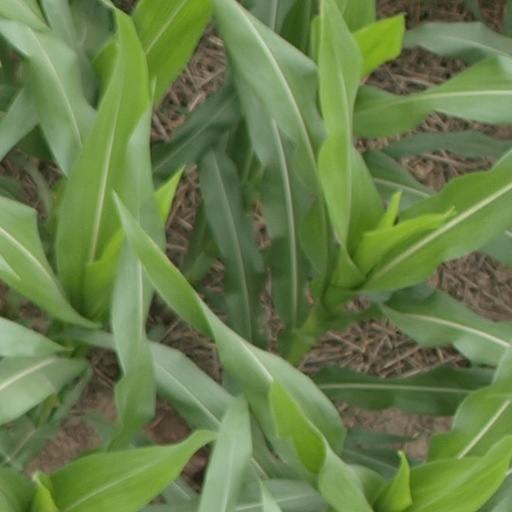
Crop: maize; corn